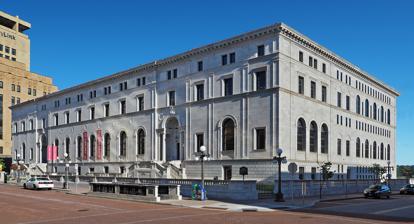
Building: Saint Paul Public Library
Country: United States of America
Year built: 1917
United States historic place Saint Paul Public Library U.S. National Register of Historic Places George Latimer Central Library Location 90 West 4th Street, Saint Paul, MN Coordinates 44°56′38″N 93°5′48″W / 44.94389°N 93.09667°W / 44.94389; -93.09667 Built 1914–17 Architect Electus Litchfield Architectural style Renaissance Revival Website http://www.sppl.org/ NRHP reference No. 75001017 Added to NRHP September 11, 1975 The Saint Paul Public Library is a library system serving the residents of Saint Paul, Minnesota , in the United States . The library system includes a Central Library, twelve branch locations, and a bookmobile . It is a member of the Metropolitan Library Service Agency , a consortium of eight Twin Cities library systems. Origin The Saint Paul Public Library system traces its beginnings to 1856 when the newly formed YMCA opened a reading room. The following year, both the Saint Paul Library Association and the Mercantile Library Association also were organized. These early efforts all merged in 1863 into the Saint Paul Library Association. In 1879, under the leadership of Alexander Ramsey , the Library Association proposed that the City accept responsibility for their collections and establish it as a free public library. Finally, on September 7, 1882, the city council approved an appropriation of $5,000 to establish the Saint Paul Public Library. By this date, the collection had grown to include 8,051 books. In the following years, the library grew rapidly. As early as 1890, there were calls for the construction of a new building. Instead, in 1900, the library moved to the old Market Hall, located on Seventh Street. Many civic leaders continued to push for the construction of a new building, but the library remained in the Market Hall until a fire in 1915 destroyed the entire building, including the library and most of its collection of 158,000 books. At the time of the fire, construction of the new Central Library was already underway. Planning for the new Central Library had occurred well before the 1915 fire. Under the leadership of Mayor Lawler in 1909, serious work began on building a new Library. A site was chosen on Rice Park, and in 1910, the library board began discussing how to raise the $500,000 it was estimated the new building would cost. By 1912, railroad baron James J. Hill had offered to contribute $700,000 specifically for the construction and endowment of a reference library attached to the public library. Almost simultaneously, $100,000 toward the project was raised through a subscription campaign, $30,000 was received through a bequest from Greenleaf Clark, and the state legislature authorized the sale of $600,000 in bonds for the construction of the new facility. By the fall of 1912, the library board had hired Charles Soule, a Boston library consultant, to assist in planning the new facility. Ground was broken for Central Library in 1914. Ultimately, the entire building, including the Hill Reference Library, was erected at a cost of approximately $1.5 million. Expansion The Central Library opened in 1917. In that same year, three Carnegie library branches opened – Arlington Hills Library , Riverview Branch Library , and Saint Anthony Park . All four buildings are still in operation as libraries. The Central Library has been listed on the National Register of Historic Places since 1975. The library started an extension division in the 1920s provided books for various public schools in Ramsey County outside of Saint Paul. This division became the Ramsey County Library in 1951. Expansion of the Saint Paul Public Library continued in 1930, when the Hamline and Merriam Park libraries opened. Both branches were made possible by a bequest from the estate of Henry Hale. In the 1970s the Carnegie library began to sink so In 1993, after the demolition of the old building, a new 14,500 square foot Merriam Park library opened in the same location at a cost of $2.7 million. In 1945, the Friends of the Saint Paul Public Library was formed to encourage and stimulate use and support of the library. The 1950s saw three more branches open: Rice Street in 1952, Highland Park in 1954, and Hayden Heights in 1955. The Highland Park library was remodeled and enlarged in 1975, then closed again for six months in 1995 for further expansion and conjunction to the Hillcrest Recreation Center. Groundbreaking for a new Hayden Heights library commenced on August 23, 1977 across the street from the original location. The new building opened in 1979. In 2002, a new, $3.7 million Rice Street library opened. At 12,300 square feet, it was nearly three times the size of the original building. The Centre Theater on University Avenue was remodeled and opened as the Lexington branch in 1967 the old theater building served the library from 1967 to 2006 In 1970, the Sun Ray library opened. The 21st century saw further changes to the library system. The Central Library closed in October 2000 to undergo a $16 million renovation project and re-opened on October 5, 2002. In 2004, the Dayton's Bluff branch opened in the new Library and Learning Center of Metropolitan State University . Replacing the Lexington branch, the Rondo Community Outreach Library opened in 2006 in a mixed-use facility including 98 housing units. Groundbreaking on a combined library and recreation center in the Payne-Phalen neighborhood took place on July 26, 2012. The new facility replaced the Arlington Hills Library and was dubbed the Arlington Hills Community Center, which opened on May 22, 2014. The Sun Ray and Highland Park locations closed on December 2, 2013, for extensive renovations, and reopened in fall of 2014. The Central Library was renamed " George Latimer Central Library" in honor of the former mayor of Saint Paul on June 10, 2014. Racial Equity Initiative In 2014, the library launched the Saint Paul Public Library Racial Equity Initiative in conjunction with the Saint Paul Racial Equity Initiative. The initiative entailed a number of changes in policy, which affected its workforce and services in relation to people of color. The library was recognized as a 2016 innovator by the Urban Libraries Council and was presented with the council's Equity Award in October 2016. The library also launched a "Resources on Race" libguide . The library has commissioned and published children's books in Karen, Amharic, and Oromo because of the lack of these resources in the U.S. and the need within the city. The City of Saint Paul has the largest and fastest-growing population of Karen people in the U.S. In 2019, the library eliminated fines for overdue items. This change was an outgrowth of the library's racial equity work; parts of the city where there were more people living in poverty and more people of color had higher percentages of cardholders with accounts blocked from nonpayment of fines. Services and programs Read Brave Saint Paul is a reading program that uses books to ignite conversation about tough topics such as homelessness. Read Brave highlights YA novels that address difficult topics and is open to all ages. Directors Kit Hadley 2009–2015 Jane Eastwood 2015–2017 Catherine Penkert 2018–2022 Maureen Hartman 2023- References